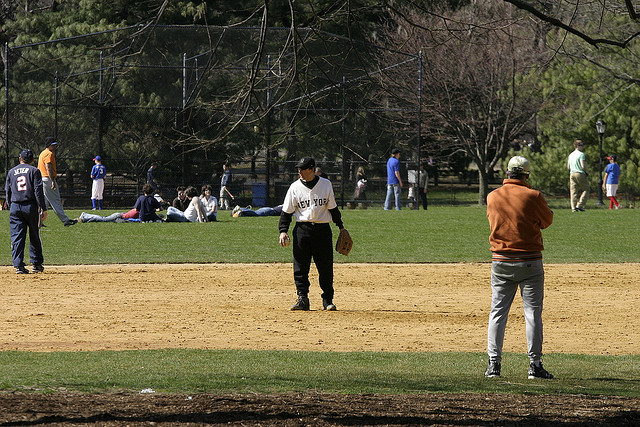
user: Given an image and a question. Answer the question in a short answer. Question: Why is the person in the white shirt wearing a large leather glove on his left hand? Short Answer:
assistant: play baseball